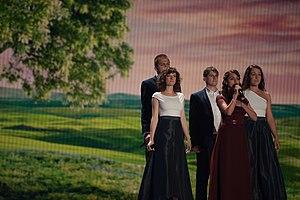
Wars for Nothing est la chanson de Boggie qui représente la Hongrie au Concours Eurovision de la chanson 2015 à Vienne.